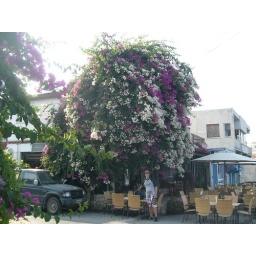
cool plant in Cyprus with my cousin Billy standing under